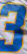
Number: 3